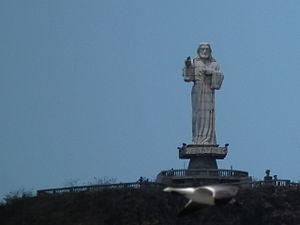
Cet article recense les statues les plus hautes actuellement érigées.